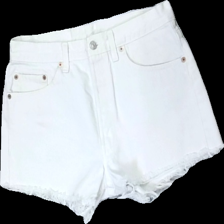
View: front
Type: Shorts
Category: Ladies
Brand: Levi'S
Colors: White
Material: 100% cott
Cut: Regular
Season: All
Stains: Minor
Price range: <50
Recommended usage: Reuse